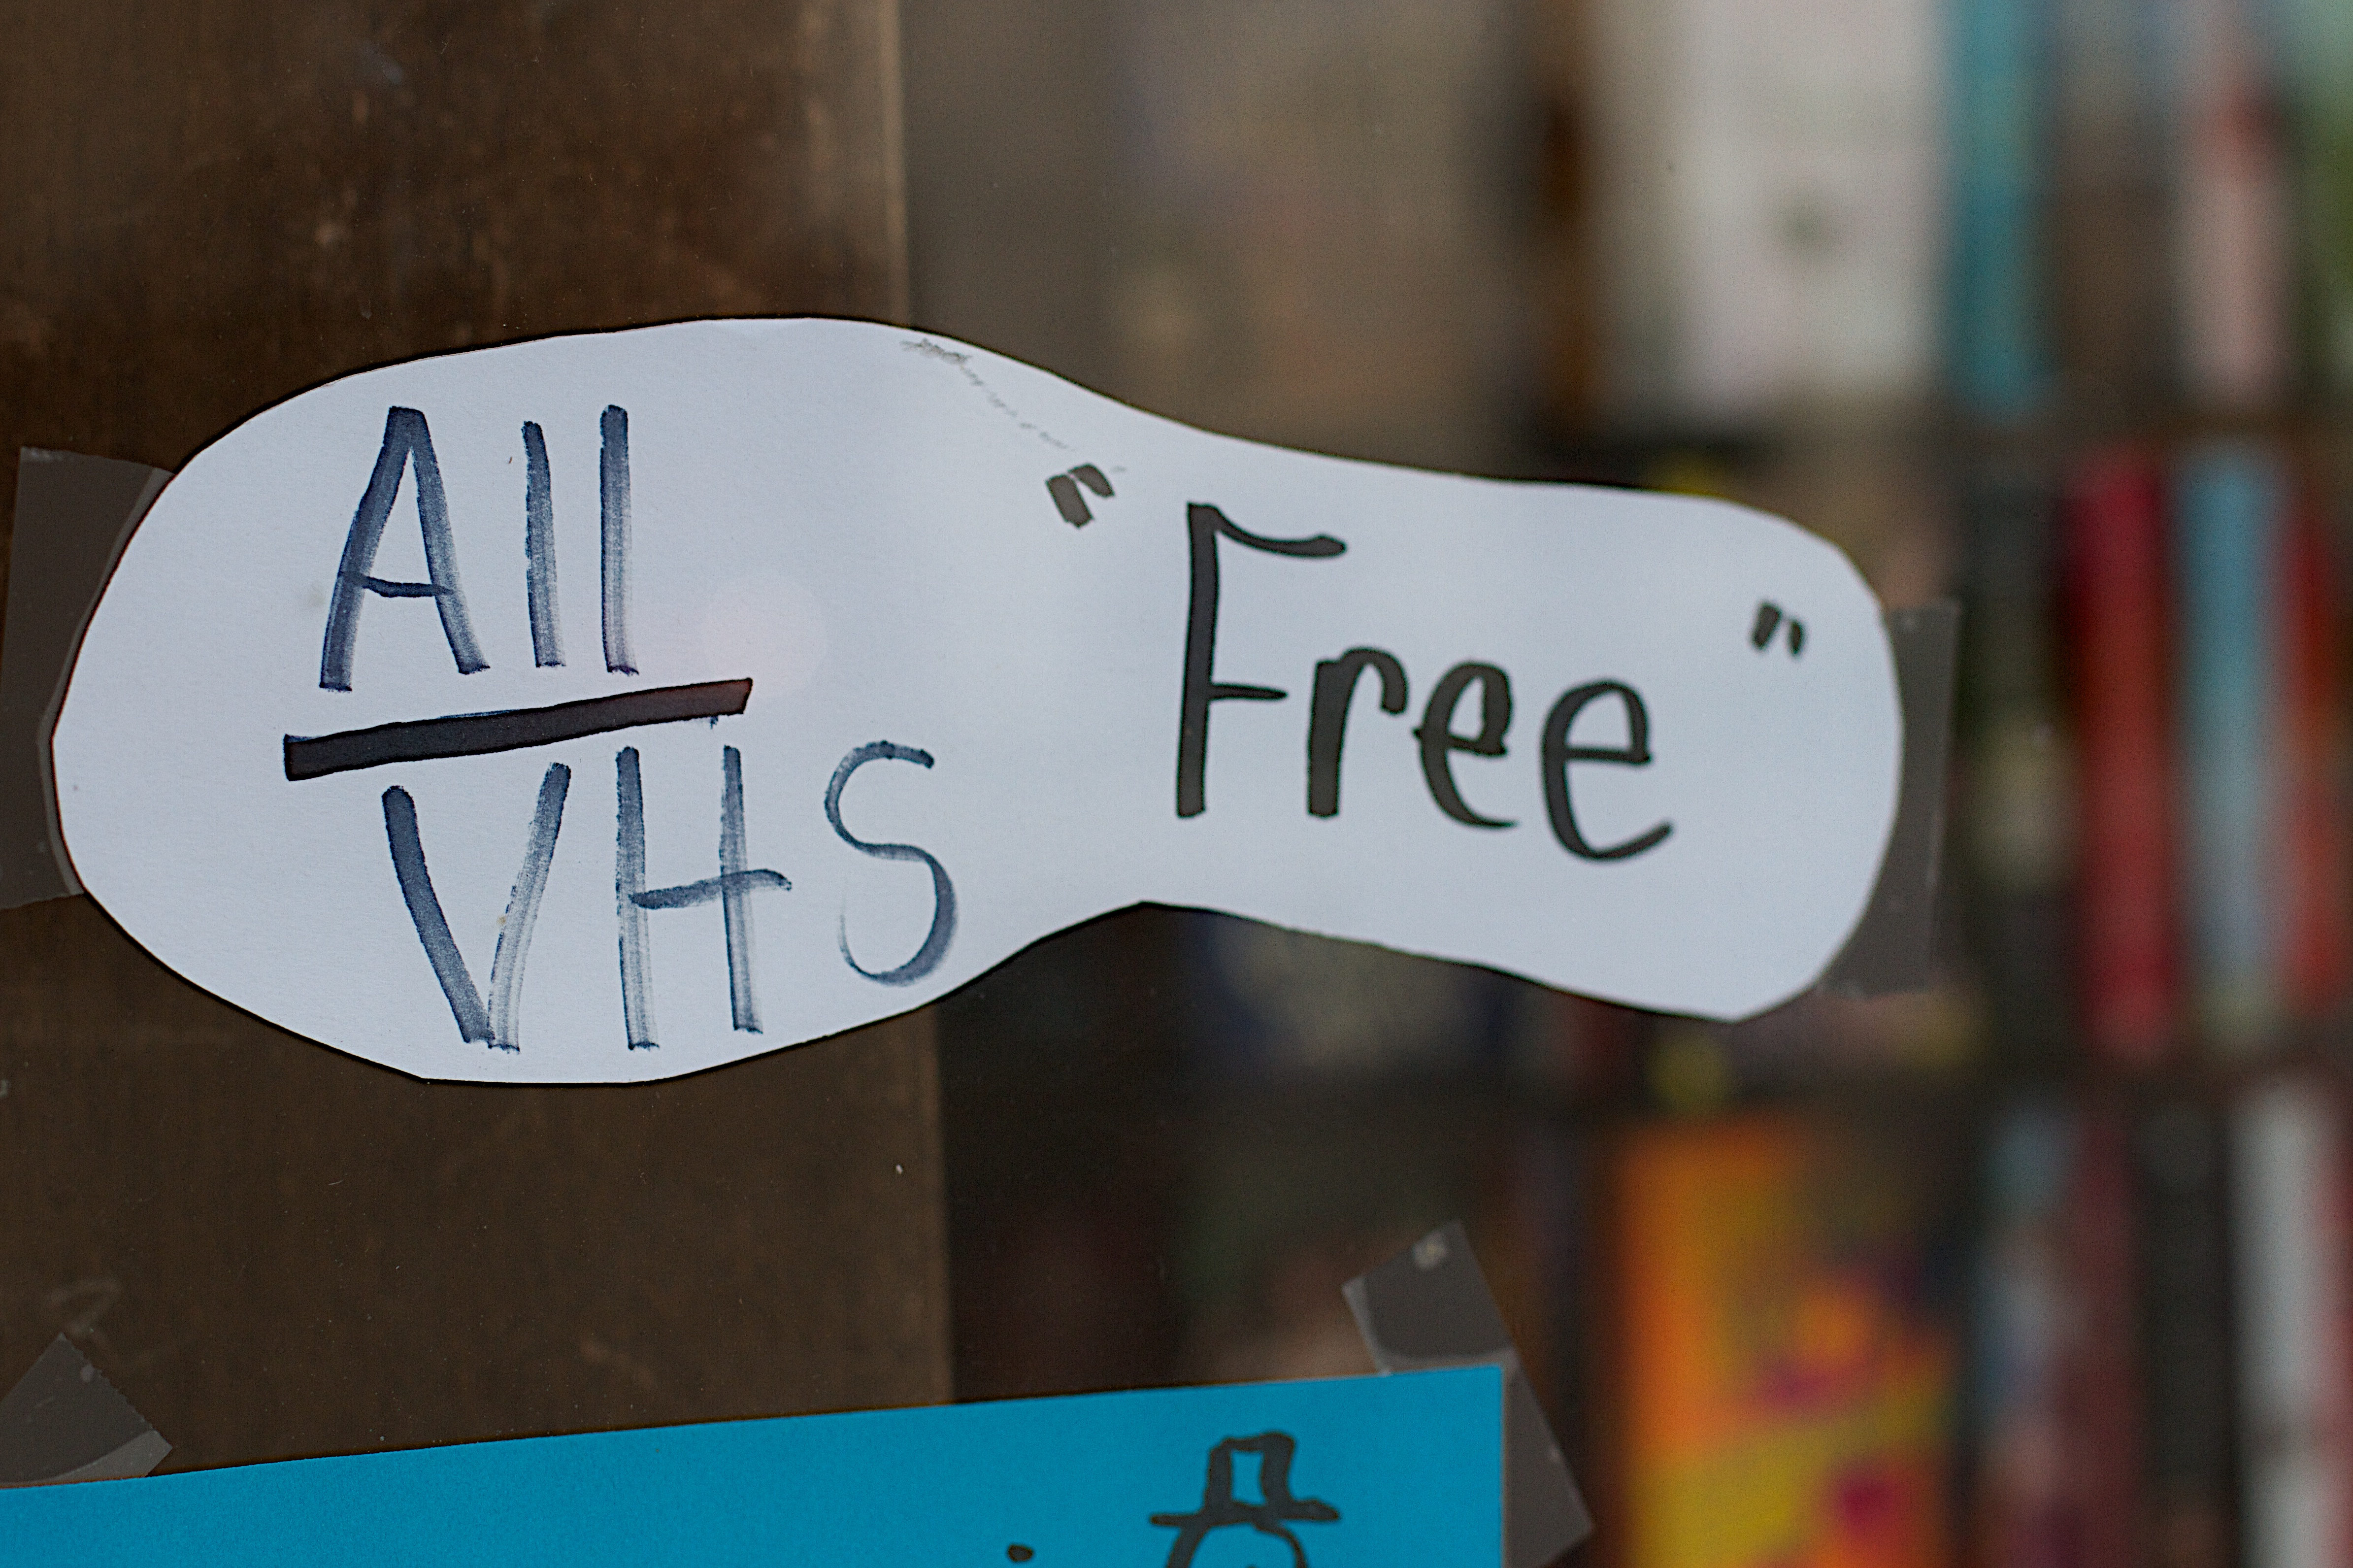
number, sign, color, blue, street sign, signage, free, media, shape, raildog, tapes, vhs